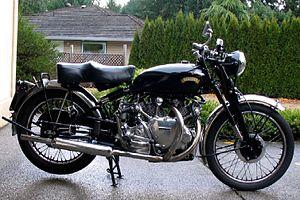
Ceci est une liste de motos des années 1930, y compris celles déjà mises en vente à l'époque, nouvelles sur le marché ou pertinentes au cours de cette période.